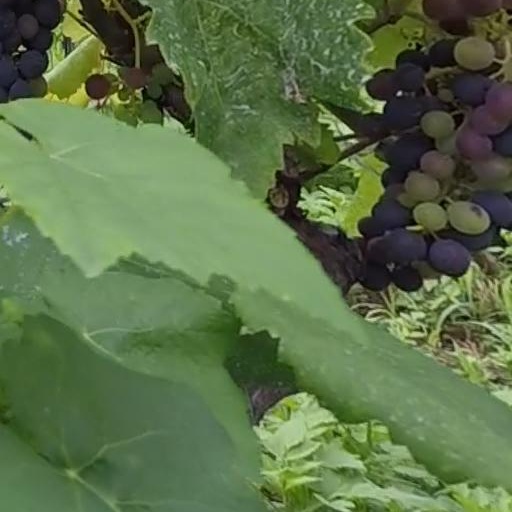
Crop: grape